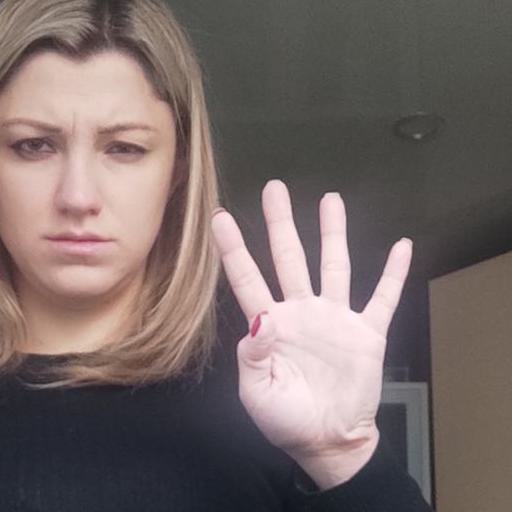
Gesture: four